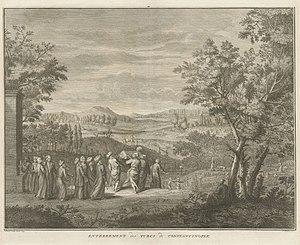
Bernard Picart, né le 11 juin 1673 à Paris où il vécut rue Saint-Jacques, installé en 1711 à Amsterdam où il vécut dans la Kalverstraat et où il est mort le 8 mai 1733, est un dessinateur et graveur français.